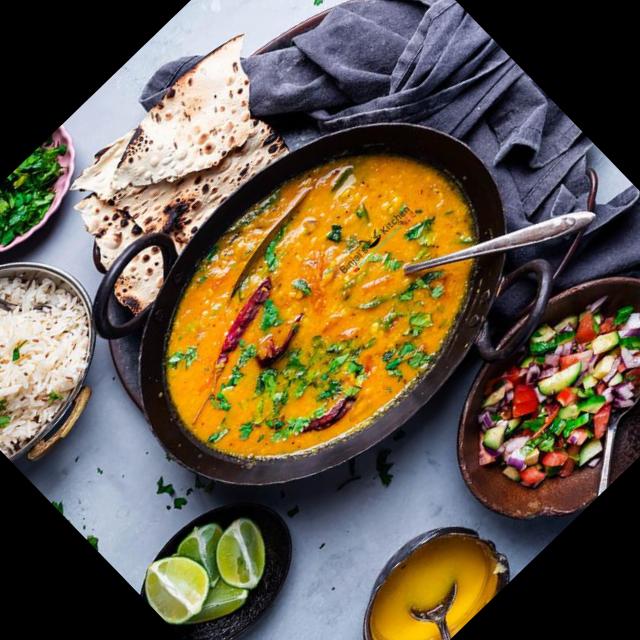
Dish: dal_makhani